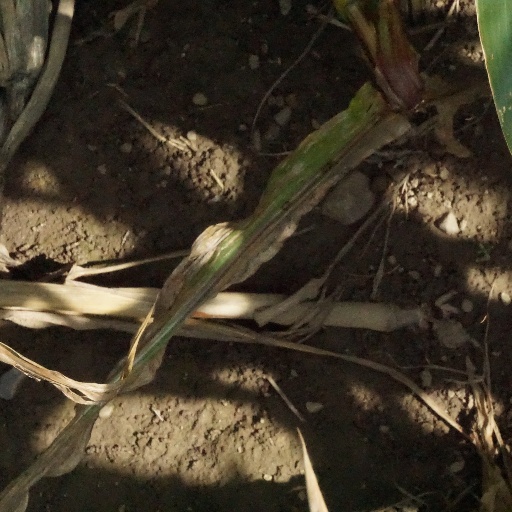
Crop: maize; corn